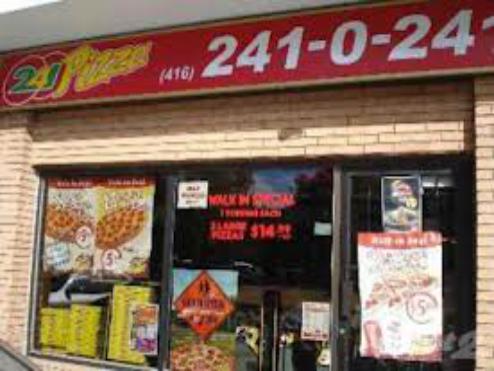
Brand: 241 Pizza
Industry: Food